Westmead railway station

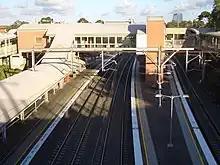
Eastbound view in November 2007

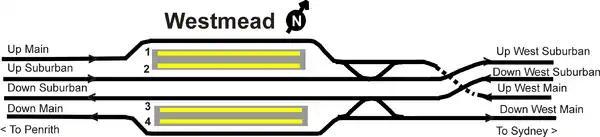
Track layout

Westmead station opened in March 1883. To the east of the station lies a dive through which one of the eastbound tracks passes. This was opened in 1986 as part of the quadruplication of the Main Western line between Westmead and Granville. It was necessary because west of Westmead the two westbound tracks run adjacent to one another as do the two eastbound tracks. East of Westmead, the westbound and eastbound tracks alternate.